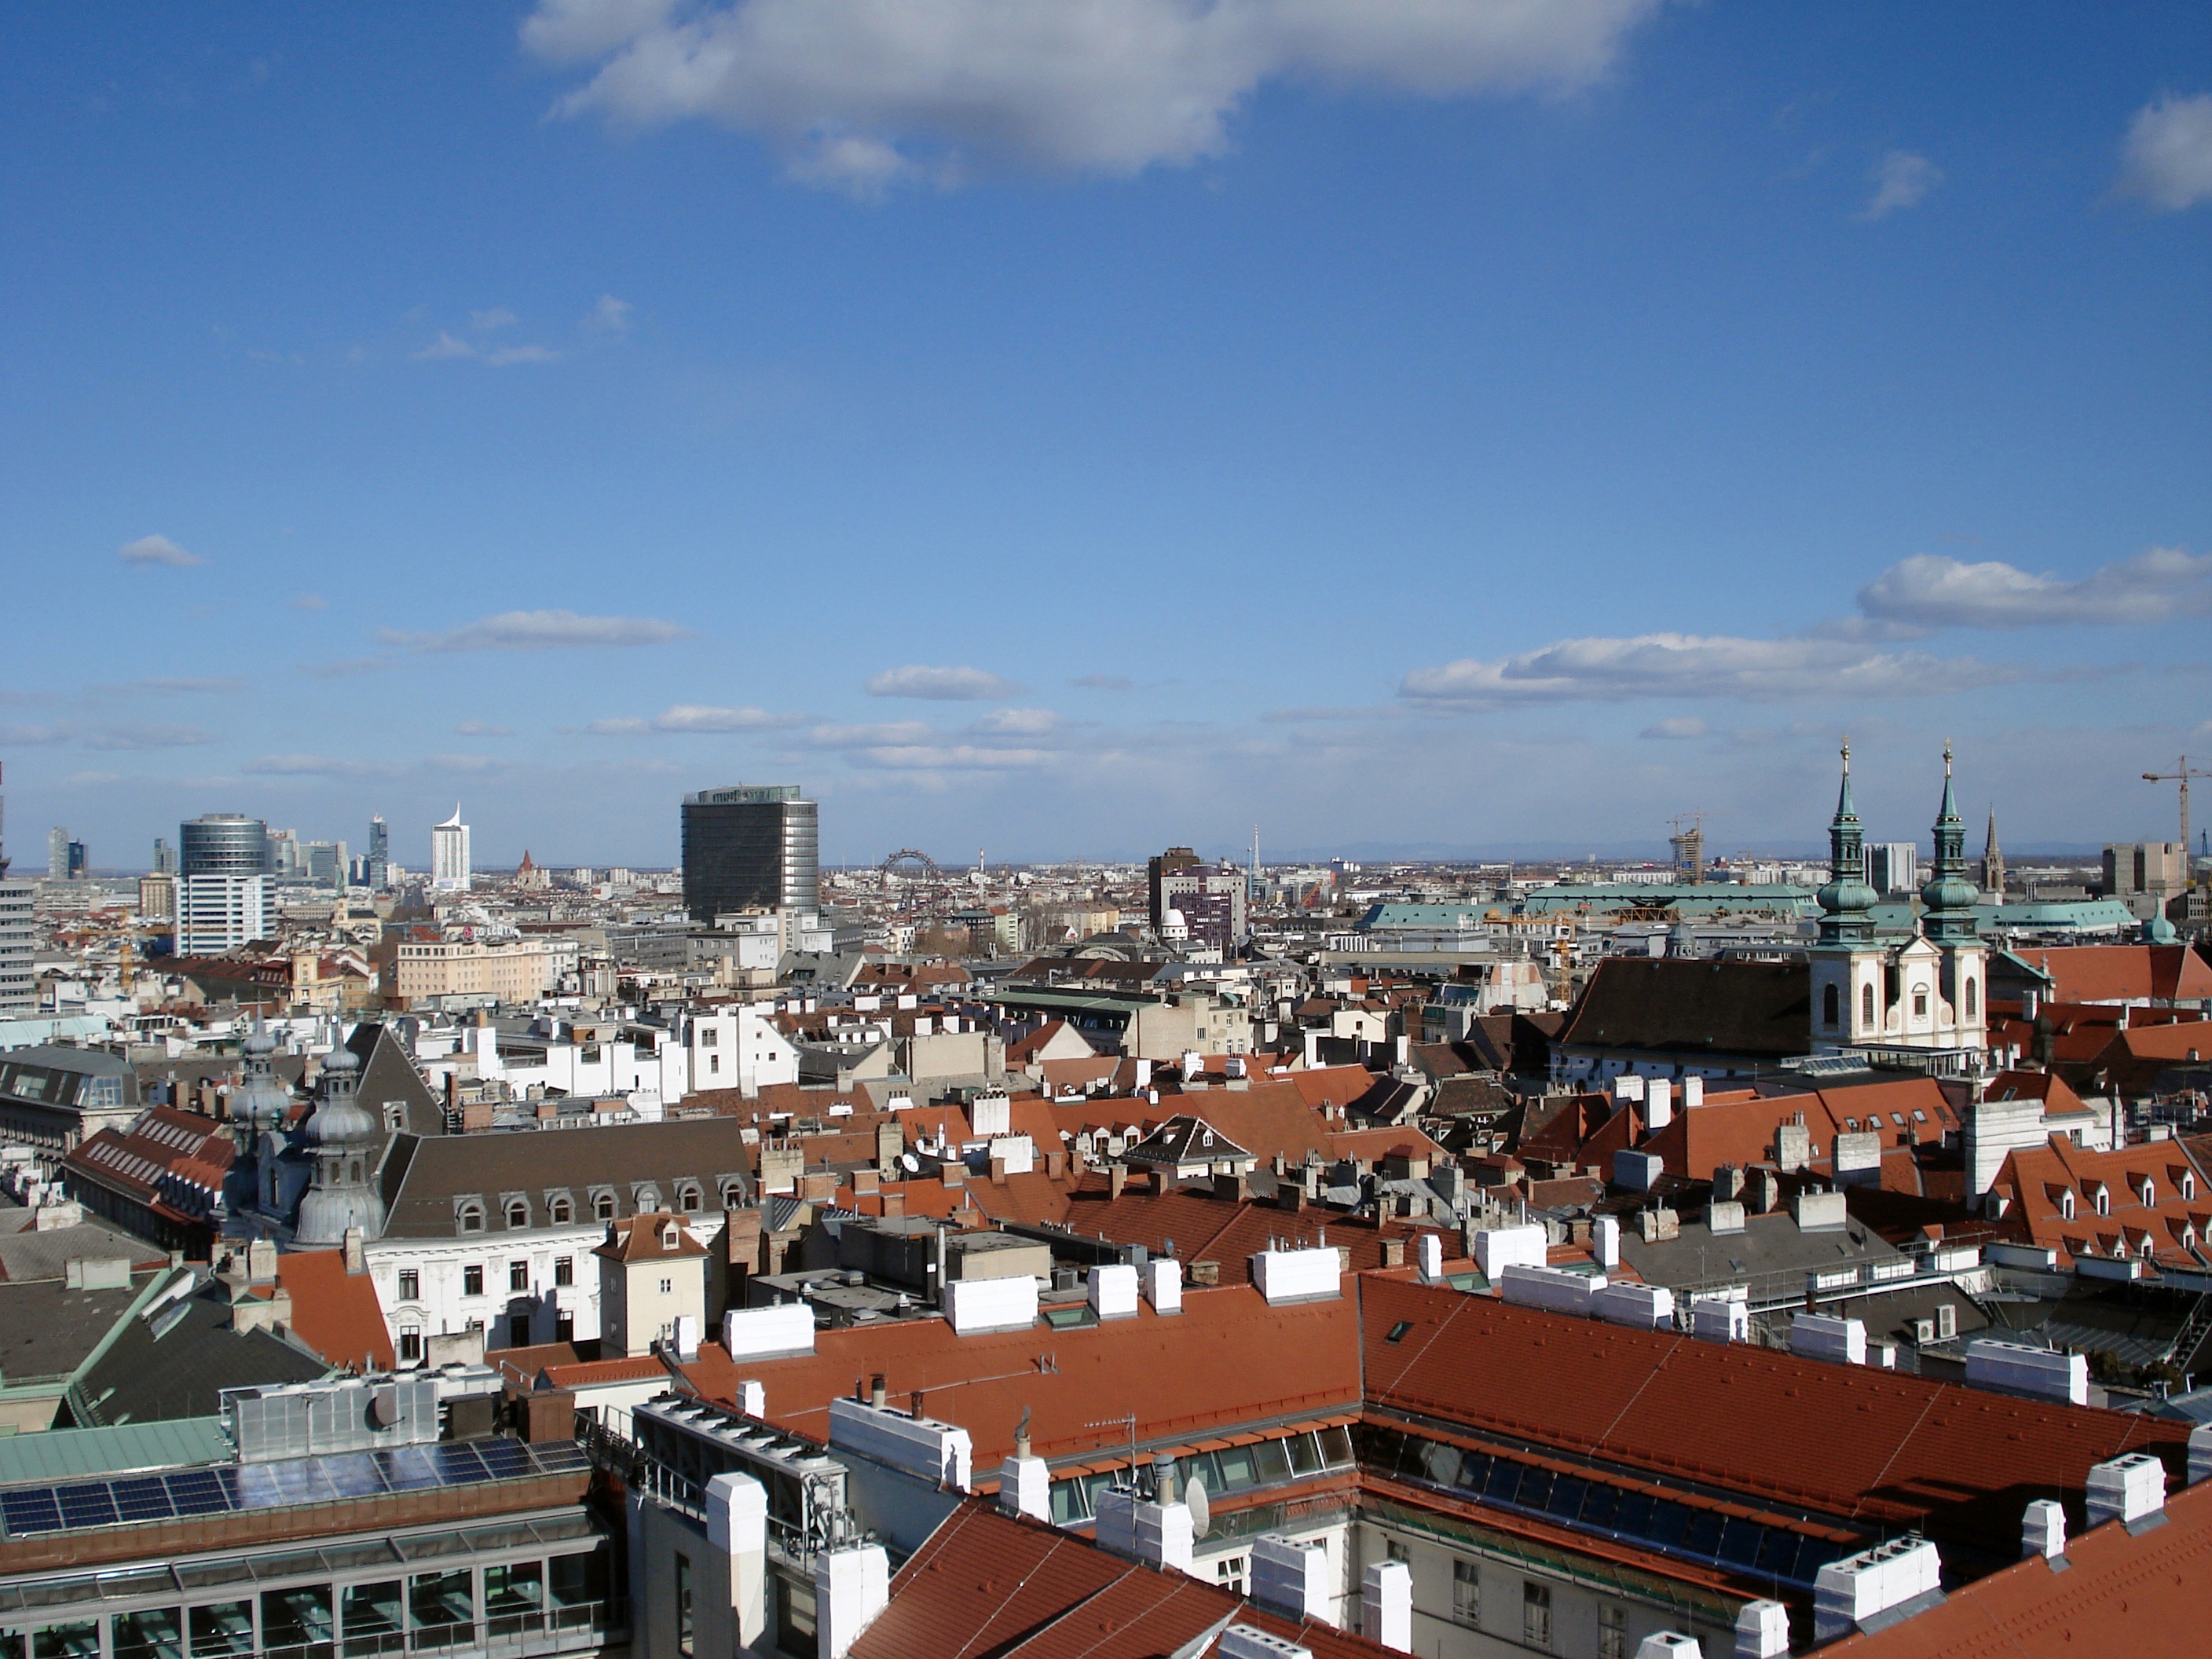
sea, coast, dock, sky, skyline, town, building, city, cityscape, panorama, downtown, vehicle, harbor, port, austria, clouds, vienna, roofs, urban area, residential area, human settlement